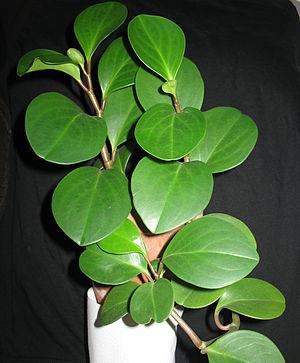
Peperomia obtusifolia
Les plantes du genre Peperomia sont classées depuis 2003 dans la famille des Piperacées. Les classifications précédentes l'incluaient dans la famille des Peperomiacées, fusionnée depuis avec les Piperacées et considérée comme un synonyme.